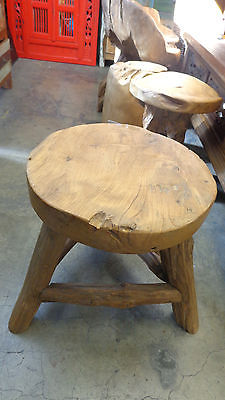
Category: table